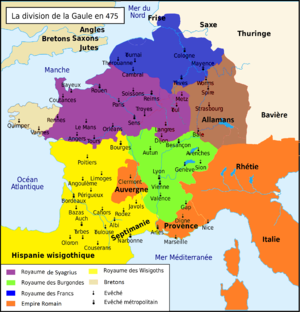
Division de la Gaule en 475. Légende Bleu
Ecdicius était un noble arverne et sénateur gallo-romain.
Cette page concerne l'année 475 du calendrier julien.
Sidoine Apollinaire est un homme politique, évêque et écrivain gallo-romain, né à Lyon en 430 et mort à Clermont en 486.
L'histoire de l'Auvergne est celle de l'une des plus anciennes unités régionales de France, mais aussi une de celles dont les frontières ont le moins varié. Étendue sur les montagnes du Massif central, elle est le territoire du peuple celte des arvernes, qui impose en Gaule son hégémonie politique et dont le chef prend à deux époques la tête de la résistance militaire à la conquête romaine.l
Arvernis est le nom que porta du IIIᵉ au IXᵉ siècle la ville auvergnate de Clermont. Sa fusion avec la ville voisine et rivale de Montferrand, imposée par Louis XIII puis Louis XV, donnera naissance à Clermont-Ferrand.
L’histoire de Bordeaux est liée à la conjonction de plusieurs facteurs géographiques et politiques. Burdigala est fondée au Iᵉʳ siècle av. J.-C. par les Bituriges Vivisques, peuple gaulois de la région de Bourges qui contrôlait, depuis le port intérieur, le trafic de l'étain amené d'Armorique et de Bretagne. Cette position de ville à dimension européenne sera confirmée par la République Romaine. Pendant la guerre des Gaules, un lieutenant de Jules César, Publius Crassus, est accueilli à Burdigala en 56 av. J.-C..